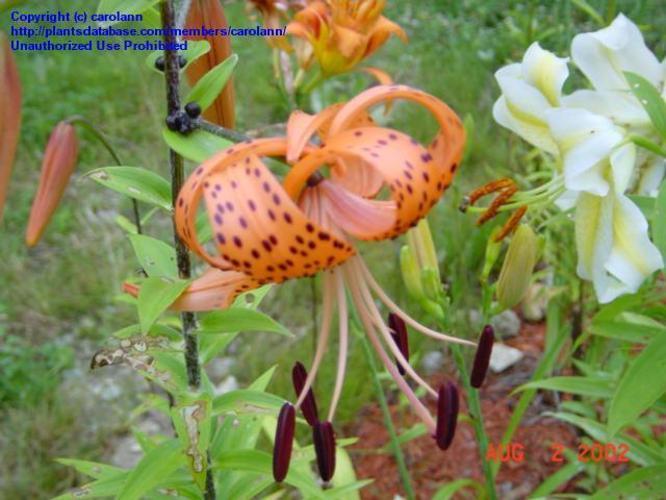
Flower: Tigerlily